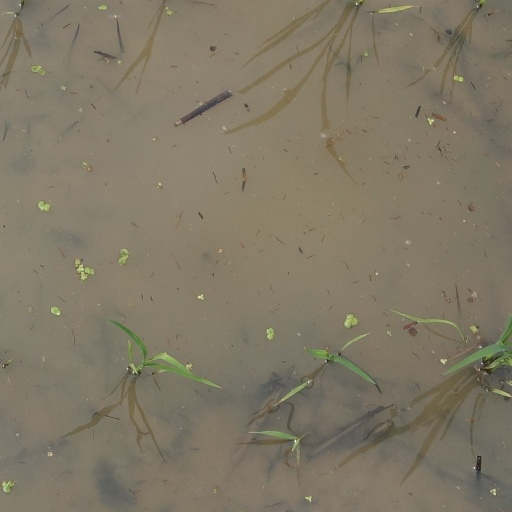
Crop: rice